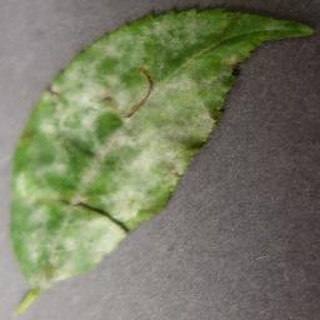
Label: cherry_powdery_mildew